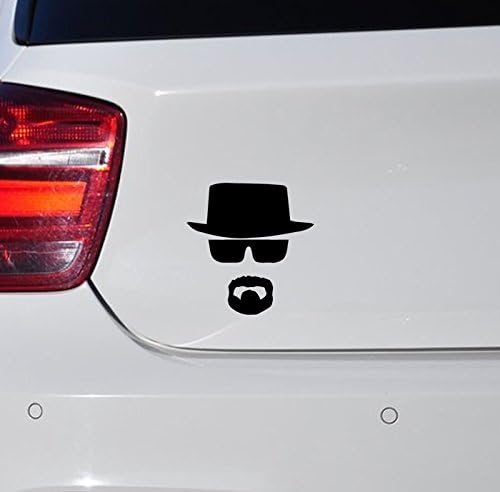
Heisenberg Fun Vinyl Decal Breaking Bad Walt White Cook Sticker for Auto Boat Truck SUV Car Window Bumper All The Smooth Surface
Category: Automotive
Long lasting 5+ year life expectancy for outdoor & 7 + indoor durability  This particular decal DOES NOT have a background. The surface you apply it to will act as the background of this sticker  Decals can be applied to any clean, smooth surface: windows, boats or interior walls,laptops, Walls, Car, Windows, Bumpers, iPad, iPhone, refrigerator just about any flat smooth clean surface! Decals are cut out of high quality vinyl, suitable for indoor and outdoor applications   Application Method:  1) Clean the area of application with a damp clean cloth. By removing dirt, dust and grease a better adhesion of the decal can be ensured  2) Before peeling anything off, place the decal on a smooth hard surface and using a credit card or similar item apply firm pressure over the surface of the decal. This is to make sure the decal has properly adhered to the Making/transfer tape and will peel off the wax paper completely  3) Peel the wax paper off of the adhesive side of the decal  4) Place the adhesive side of decal on the surface of your choice  5) Smooth it over with a credit card or similar item by applying firm pressure  6) Carefully remove the masking/transfer tape from the non-adhesive side of the decal   We Free shipping to Worldwide Shipping Methods: Chinese post  Period (business days): 15-45 days   VERY IMPORTANT- If you have a problem with your order, contact us immediately and we will take care of it. We could arrange something to fix it. Satisfaction guaranteed! Please leave feedback! We will improve in every order and our goal is to satisfy our buyers   We make lots of custom decals for business’, race teams, gaming clan’s etc. Get in touch with us to find out what we can do to help you promote what you love   Don't forget to check out other awesome decals we currently sell!!
Features: car sticker | Fuel tank cap sticker | JDM sticker | Funny sticker | Heisenberg sticker